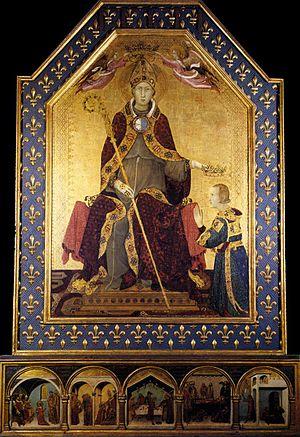
Louis d'Anjou, connu sous le nom de saint Louis d'Anjou ou saint Louis de Toulouse, est né à Brignoles le 9 février 1274 et décédé dans cette même ville le 19 août 1297
Cette page concerne l'année 1317 du calendrier julien.